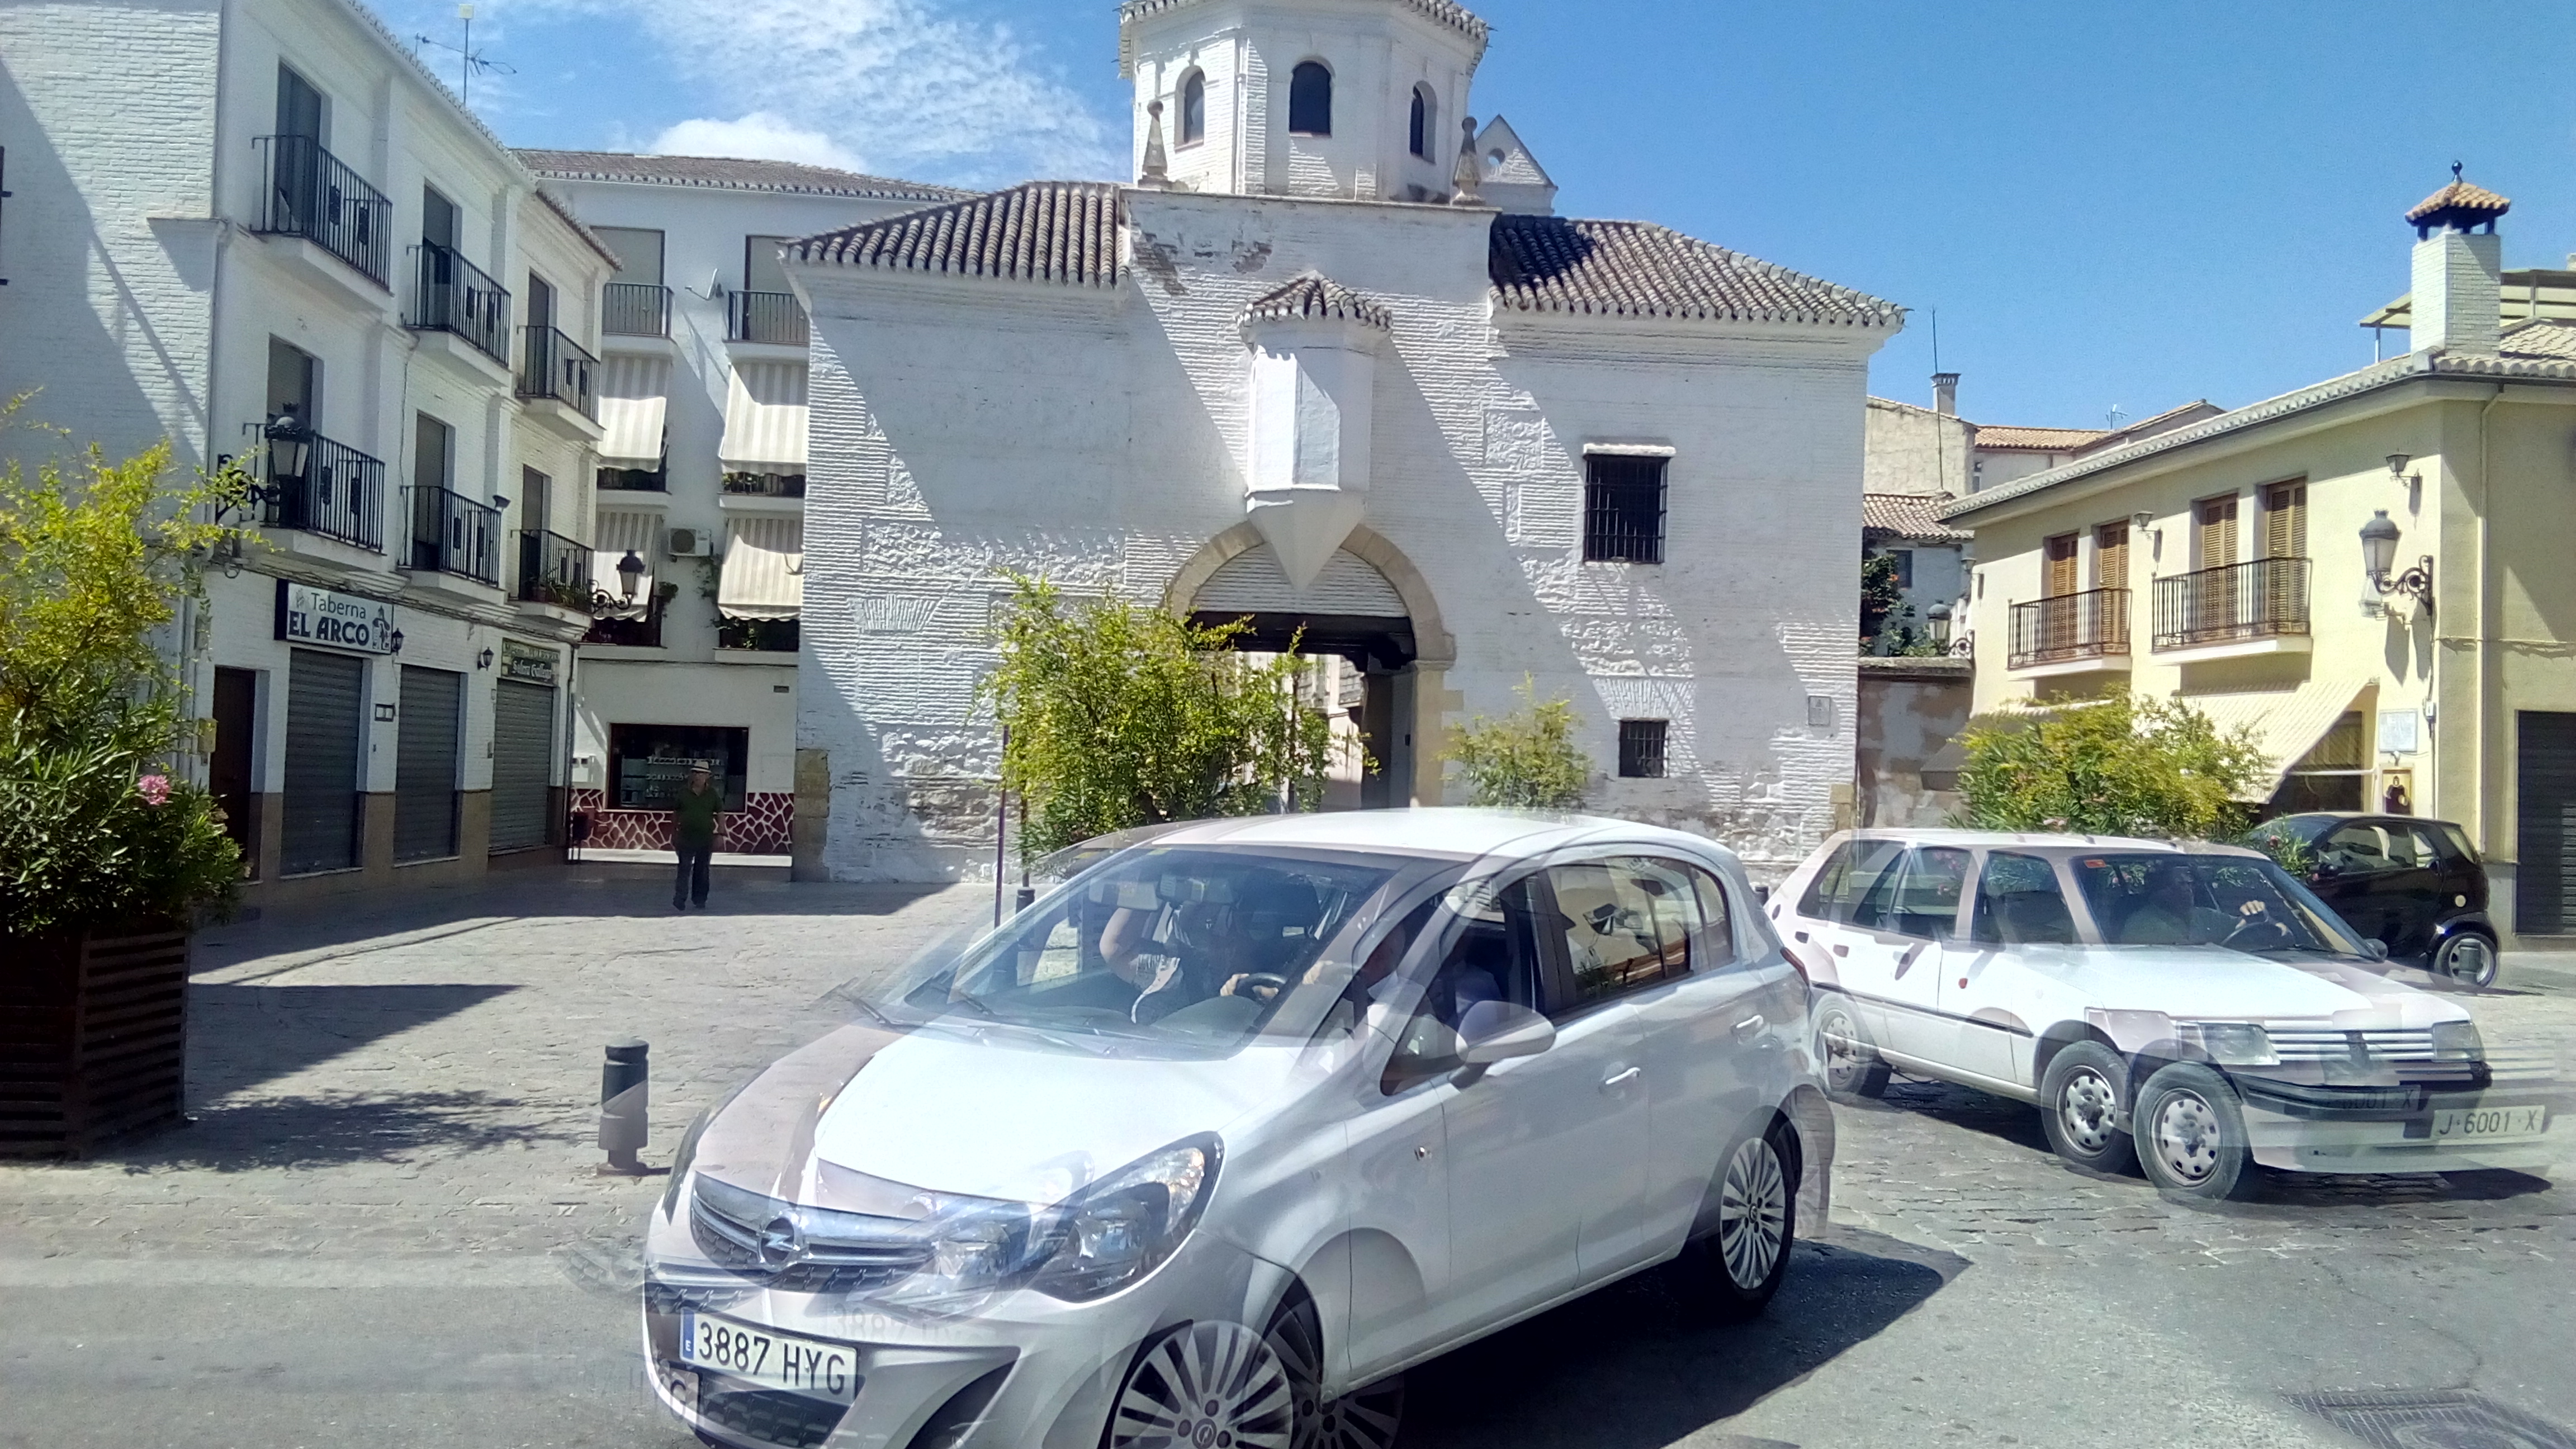
santa fe, granada, motor vehicle, car, vehicle, transport, property, mode of transport, family car, automotive design, city car, mid size car, subcompact car, road, parking, automotive exterior, street, building, luxury vehicle, hatchback, compact car, compact mpv, minivan, sedan, executive car, sport utility vehicle, window, wheel